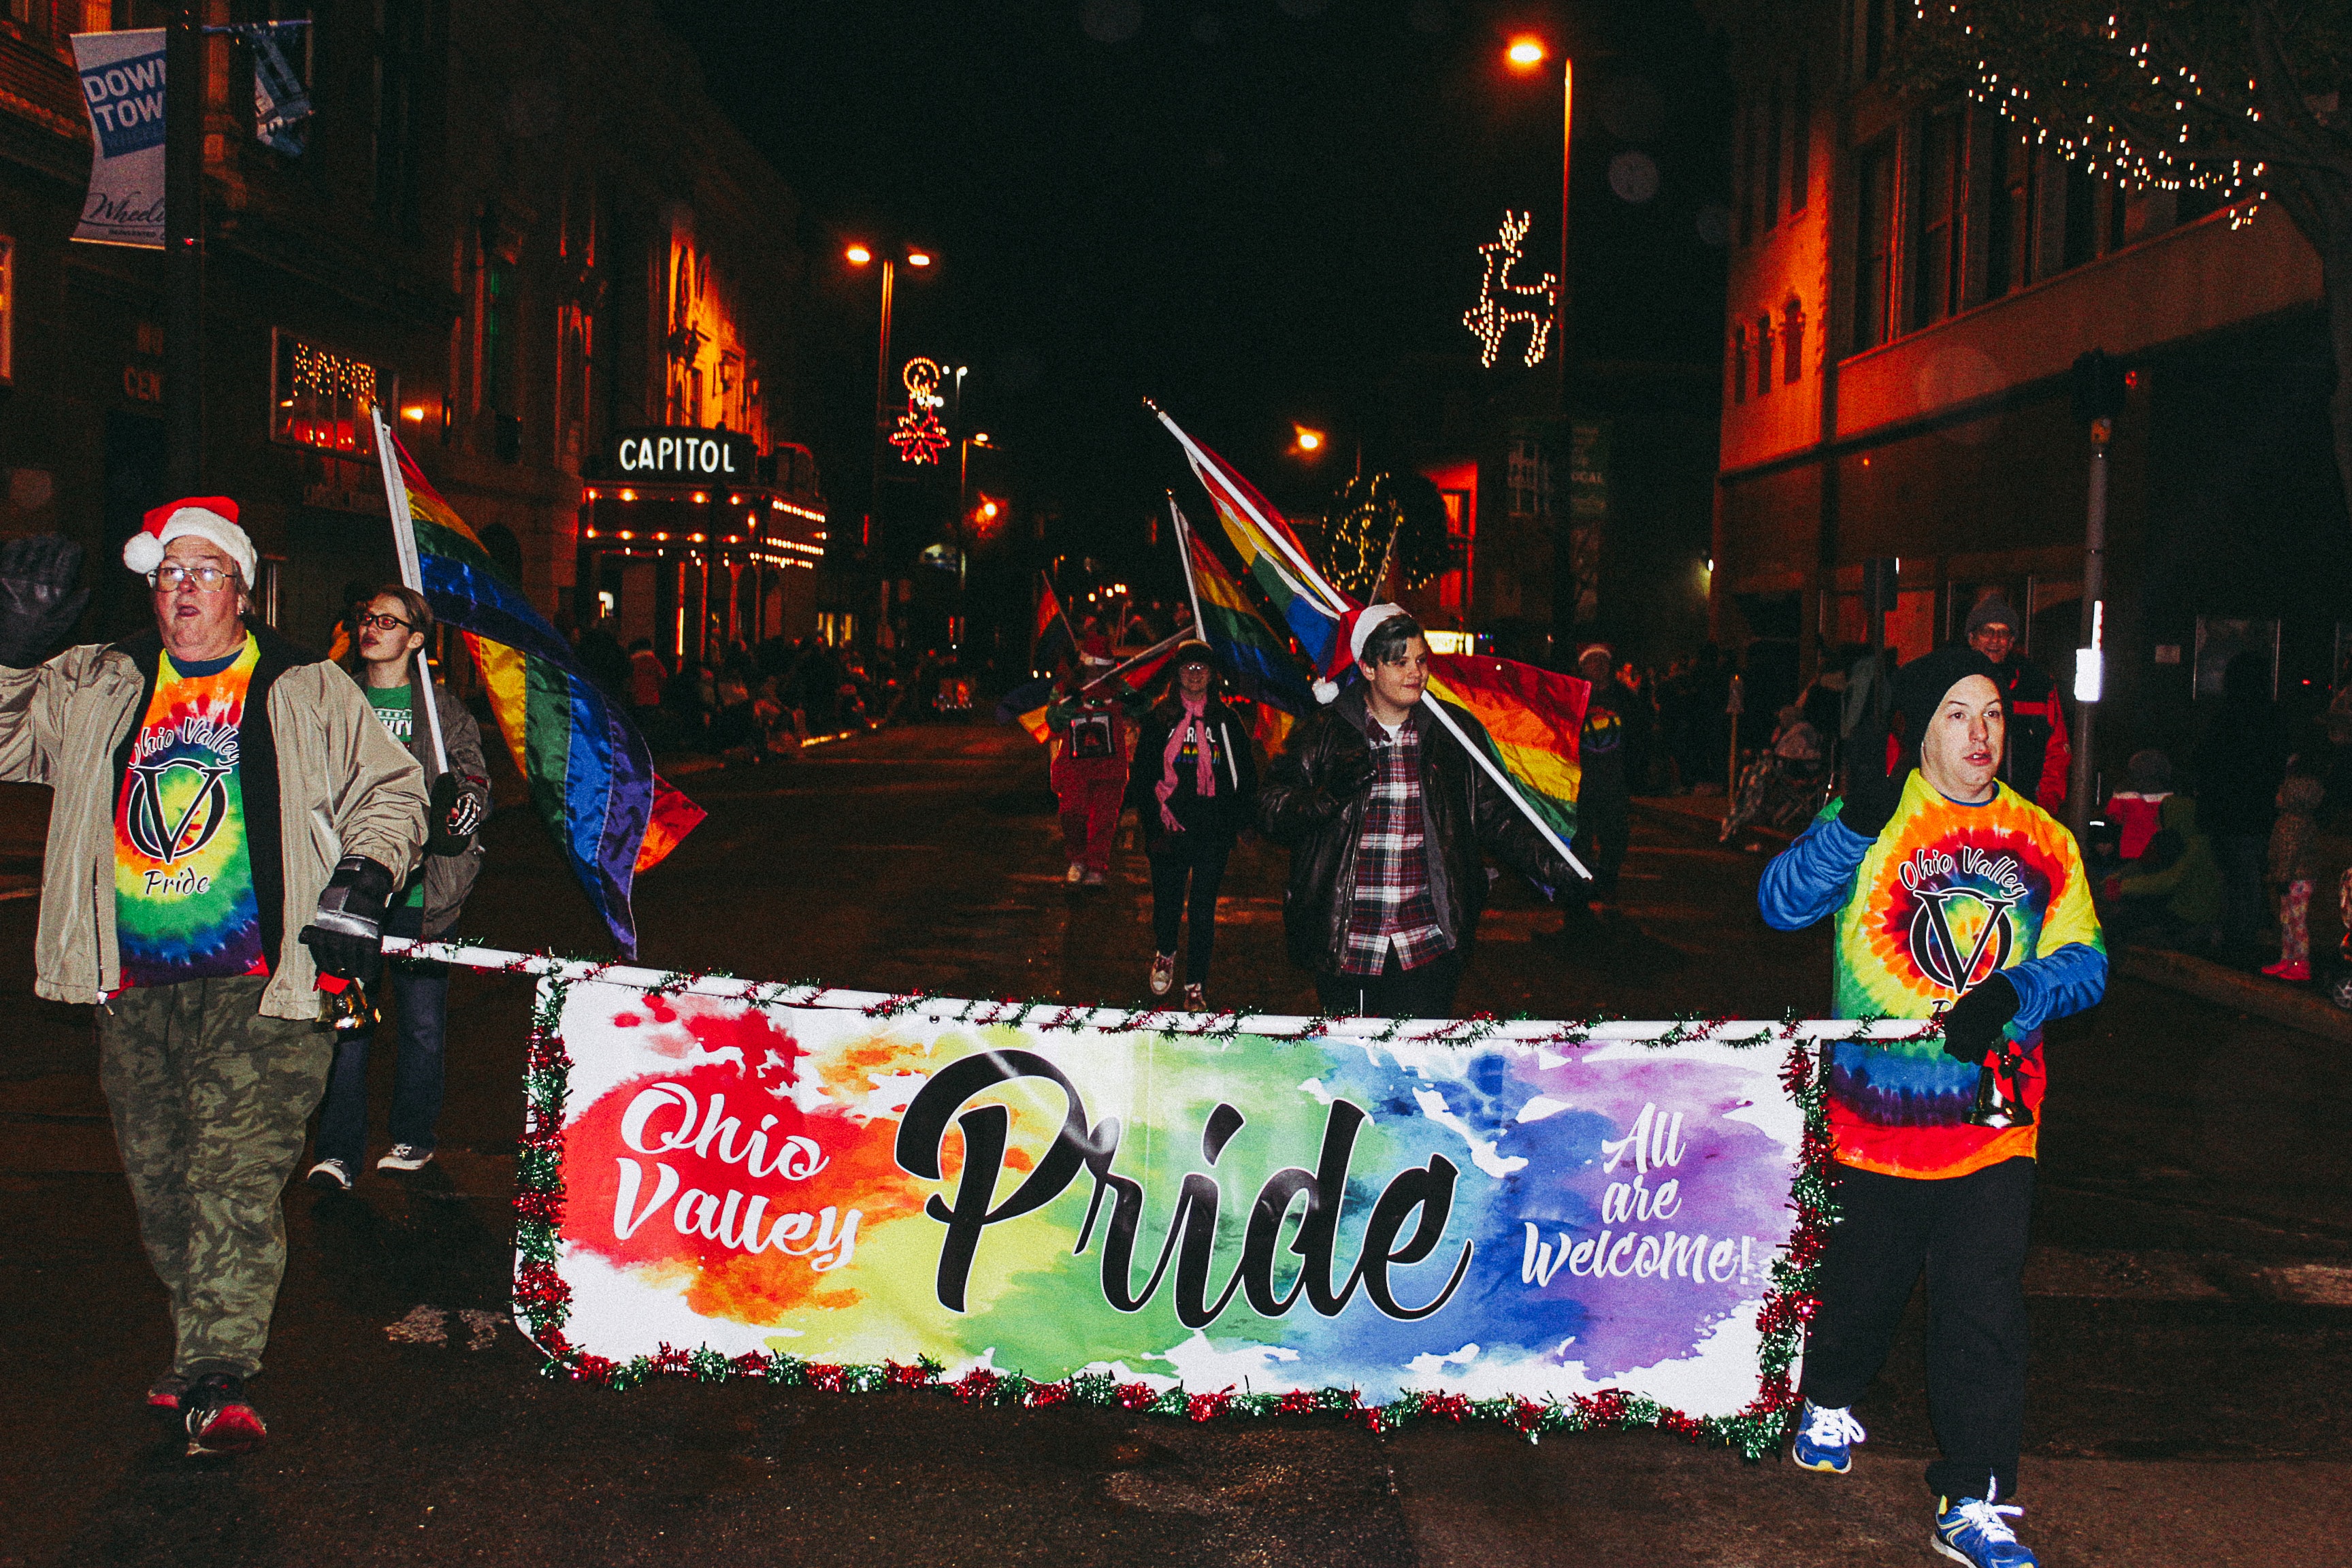
event, crowd, night, protest